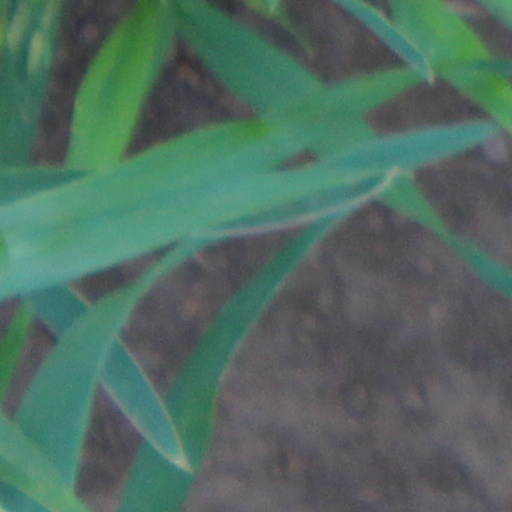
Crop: wheat